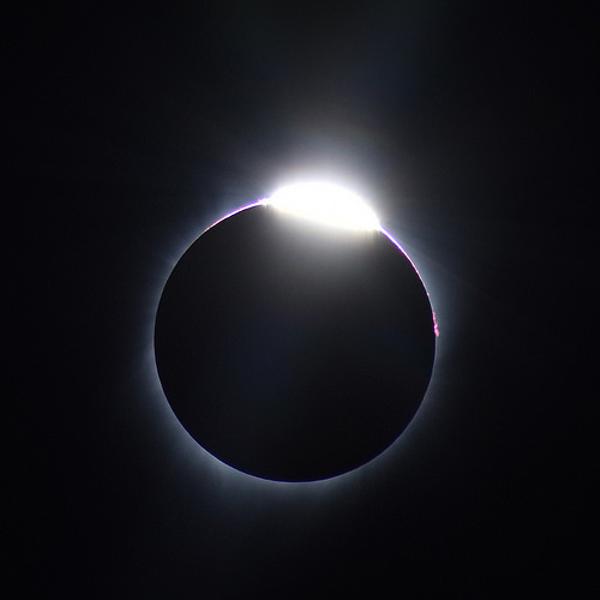
回答: シーチキン目線